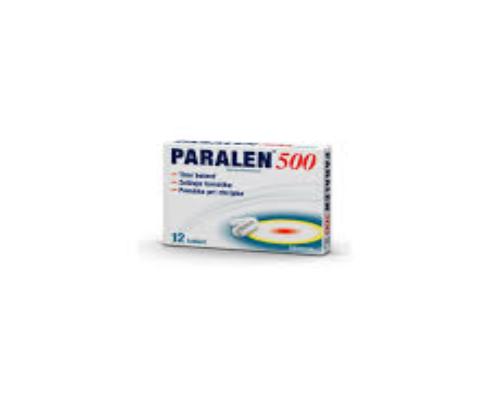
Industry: Medical